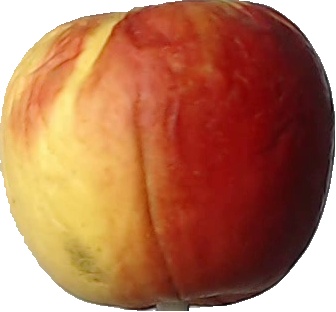
Label: apple_red_yellow_1